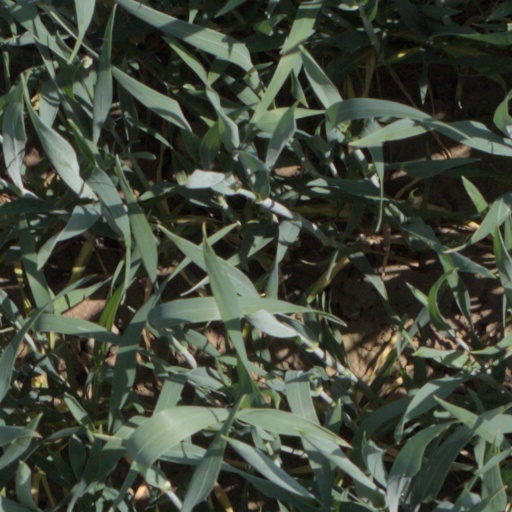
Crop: wheat